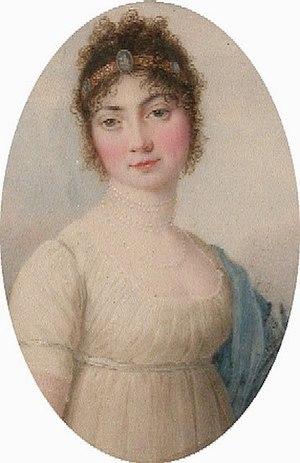
Carlo Restallino, né en 1776 et mort en 1864, est un peintre et graveur italien.
La duchesse Therese-Mathilde-Amalie de Mecklenburg-Strelitz, est une princesse allemande.